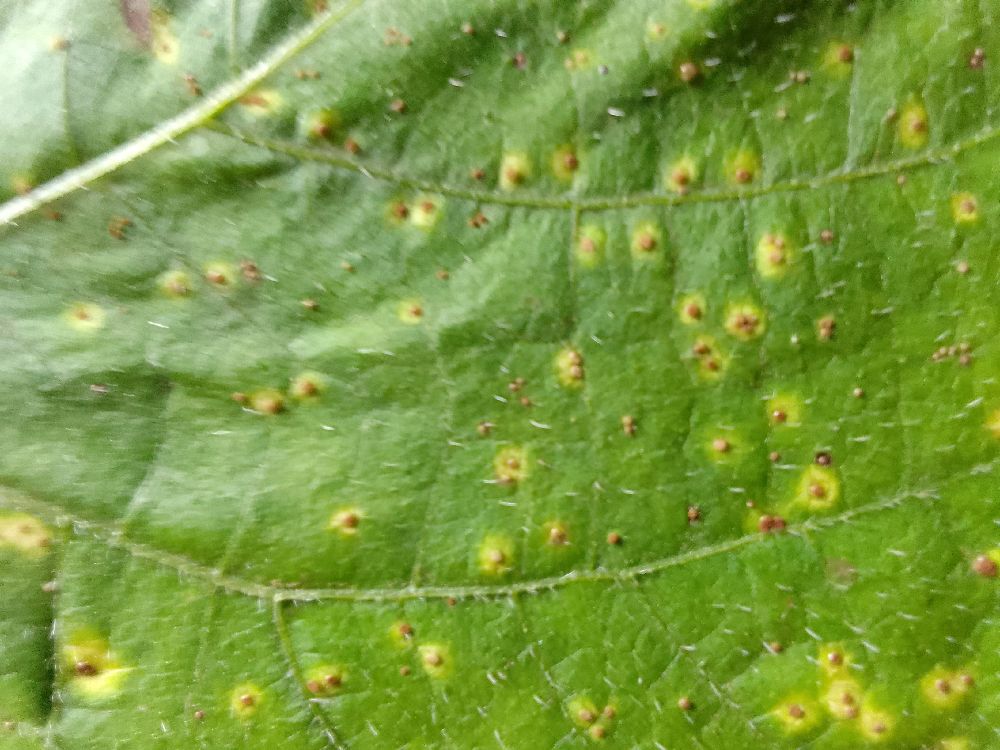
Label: rust